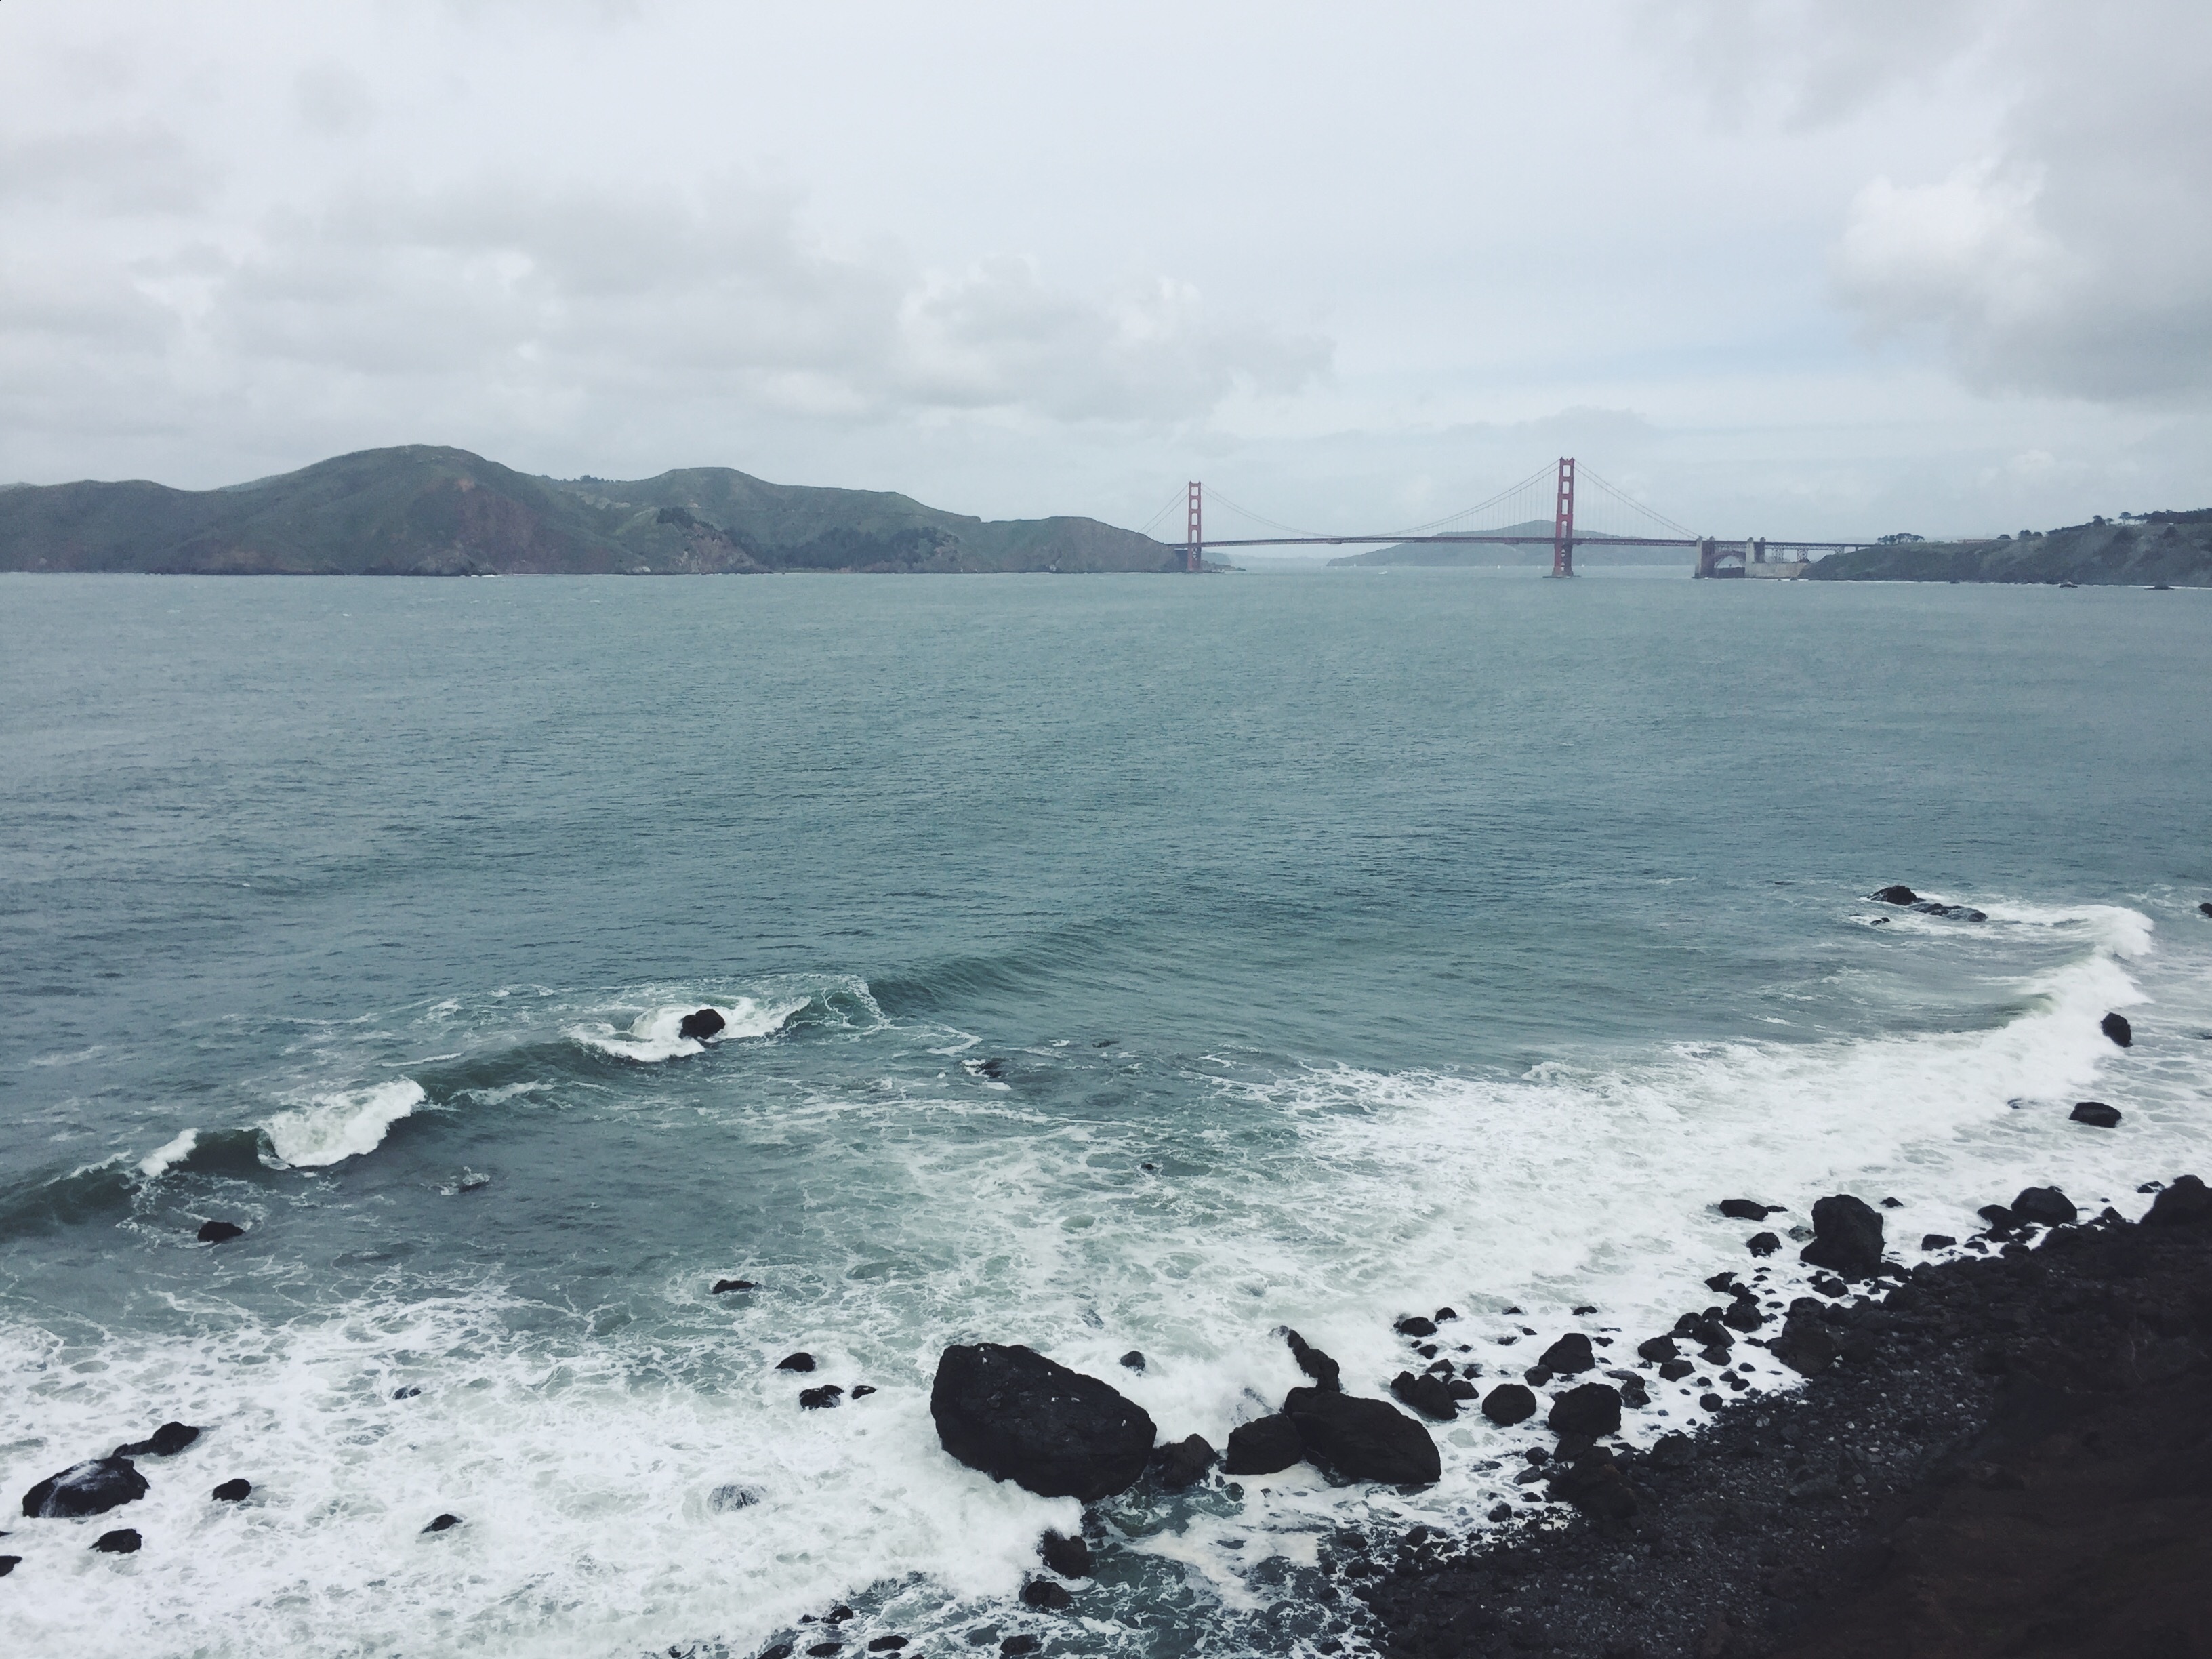
beach, sea, coast, water, ocean, shore, wave, vehicle, bay, body of water, wind wave